FiveMyles Gallery

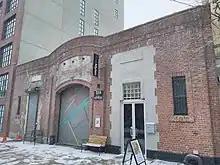
588 St Johns Place, Brooklyn

FiveMyles gallery is located in the Crown Heights area of Brooklyn. Founded in 1999, it is a non-profit gallery that exhibits visual and performance art. Its founder/director is Hanne Tierney. FiveMyles was the location for the Crown Heights Film Festival in 2017, 2018, 2019 and 2021.